Baba Aiso Varr Dhoondo

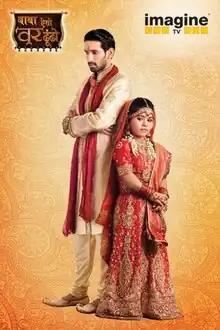

Baba Aiso Varr Dhoondo is an Indian television series that aired on Imagine TV from 20 September 2010 to 12 April 2012. It was written by Raakesh Paswan, Vandana Tiwari, Manoj Tripathi, Shilpa Choube, Susheel Choube, Mamta Kashyap, Raghuvir Shekhawat, and Nikhilesh Sharma. It was produced by Nikhil Sinha of Triangle Film Company for first 305 and later by Saurabh Tewari and Abhinav Shukla of Nautanki Films for the remaining episodes.